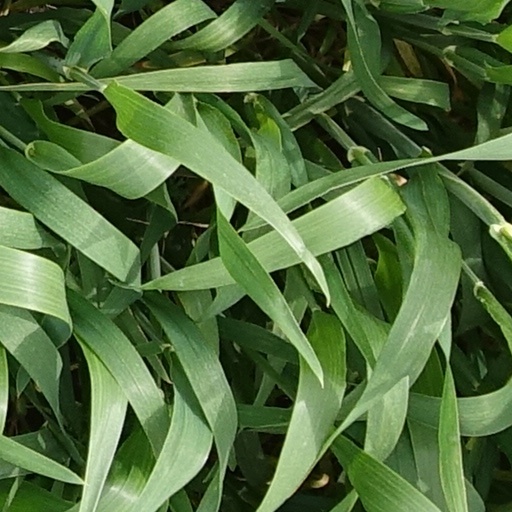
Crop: wheat